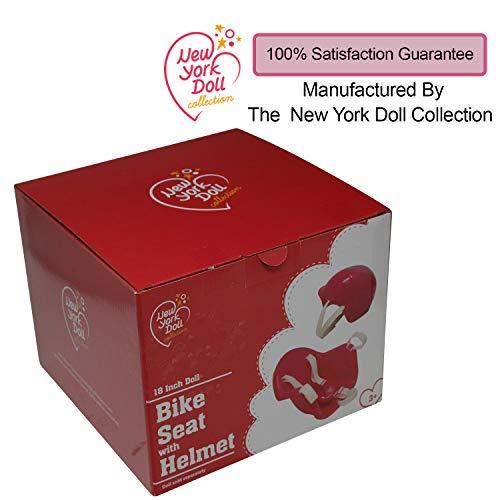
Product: Doll Bike Seat Carrier for Baby Dolls & American Girl Dolls with Doll Helmet & Stickers. No Tools Required Bicycle & Scooters Seat Accessories for Dolls
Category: Toys & Games | Dolls & Accessories | Dolls
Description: No tools - doll bike seat fits on any girl bike or kids scooter simple hook and loop Velcro closure.
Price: $16.99
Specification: ProductDimensions:9x8x7inches|ItemWeight:15.2ounces|ShippingWeight:15.2ounces(Viewshippingratesandpolicies)|ASIN:B081ZFL3KY|Manufacturerrecommendedage:24month-2years